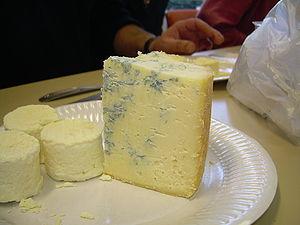
Les monts du Forez sont une chaîne de montagne du Massif central séparant la vallée de la Dore de la plaine du Forez. Ils culminent à Pierre-sur-Haute à 1 634 mètres d'altitude.